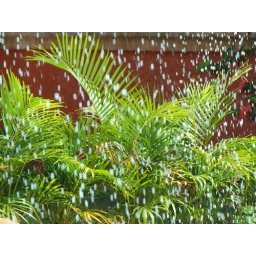
The water is from the swimming pool fountains but I thought it looked good against the green leaves in the background.